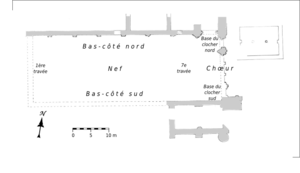
Plan des vestiges de l'église. En gris, les éléments conservés en élévation.
L'ancien prieuré Saint-Arnoul est situé dans la commune de Crépy-en-Valois, dans l'Oise. Il est issu de la réforme d'une abbaye bénédictine fondée par le comte Gautier II le Blanc en 1008, qui se substitua elle-même à un chapitre de chanoines installé vers 935 / 943 par le comte Raoul II de Valois. En 1076, le comte Simon de Valois effectue un pèlerinage à Rome, et le pape Grégoire VII lui présente Hugues de Cluny. Raoul et Hugues se lient d'amitié pendant leur voyage de retour vers la France, et Hugues décide de donner l'abbaye à l'ordre de Cluny. Hugues reste à Crépy le temps de mettre en place la réforme, et doit lutter contre la résistance des moines, mais le prieuré finit par connaître un développement très favorable grâce à de nombreuses donations jusqu'au début du XIIIᵉ siècle. Il bénéficie de l'exemption, relève directement de l'abbaye-mère de Cluny, et occupe l'un des premiers rangs dans la hiérarchie de l'ordre. Le nombre de vingt-huit moines prévu par la charte de fondation est même dépassé au premier tiers du XIVᵉ siècle. La prospérité du monastère est mise à mal par la guerre de Cent Ans, et le chœur de l'église est incendié par les Anglais vers 1431.